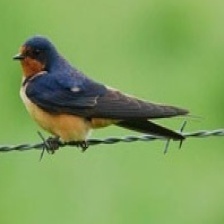
Species: BARN SWALLOW
Scientific name: HIRUNDO RUSTICA